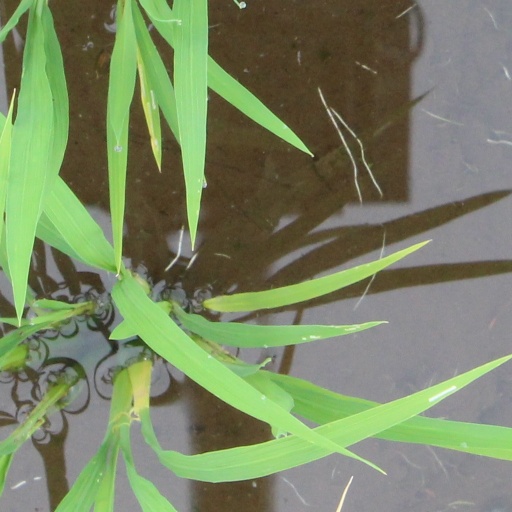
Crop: rice